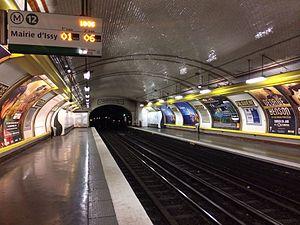
Falguière est une station de la ligne 12 du métro de Paris, située dans le 15ᵉ arrondissement de Paris.